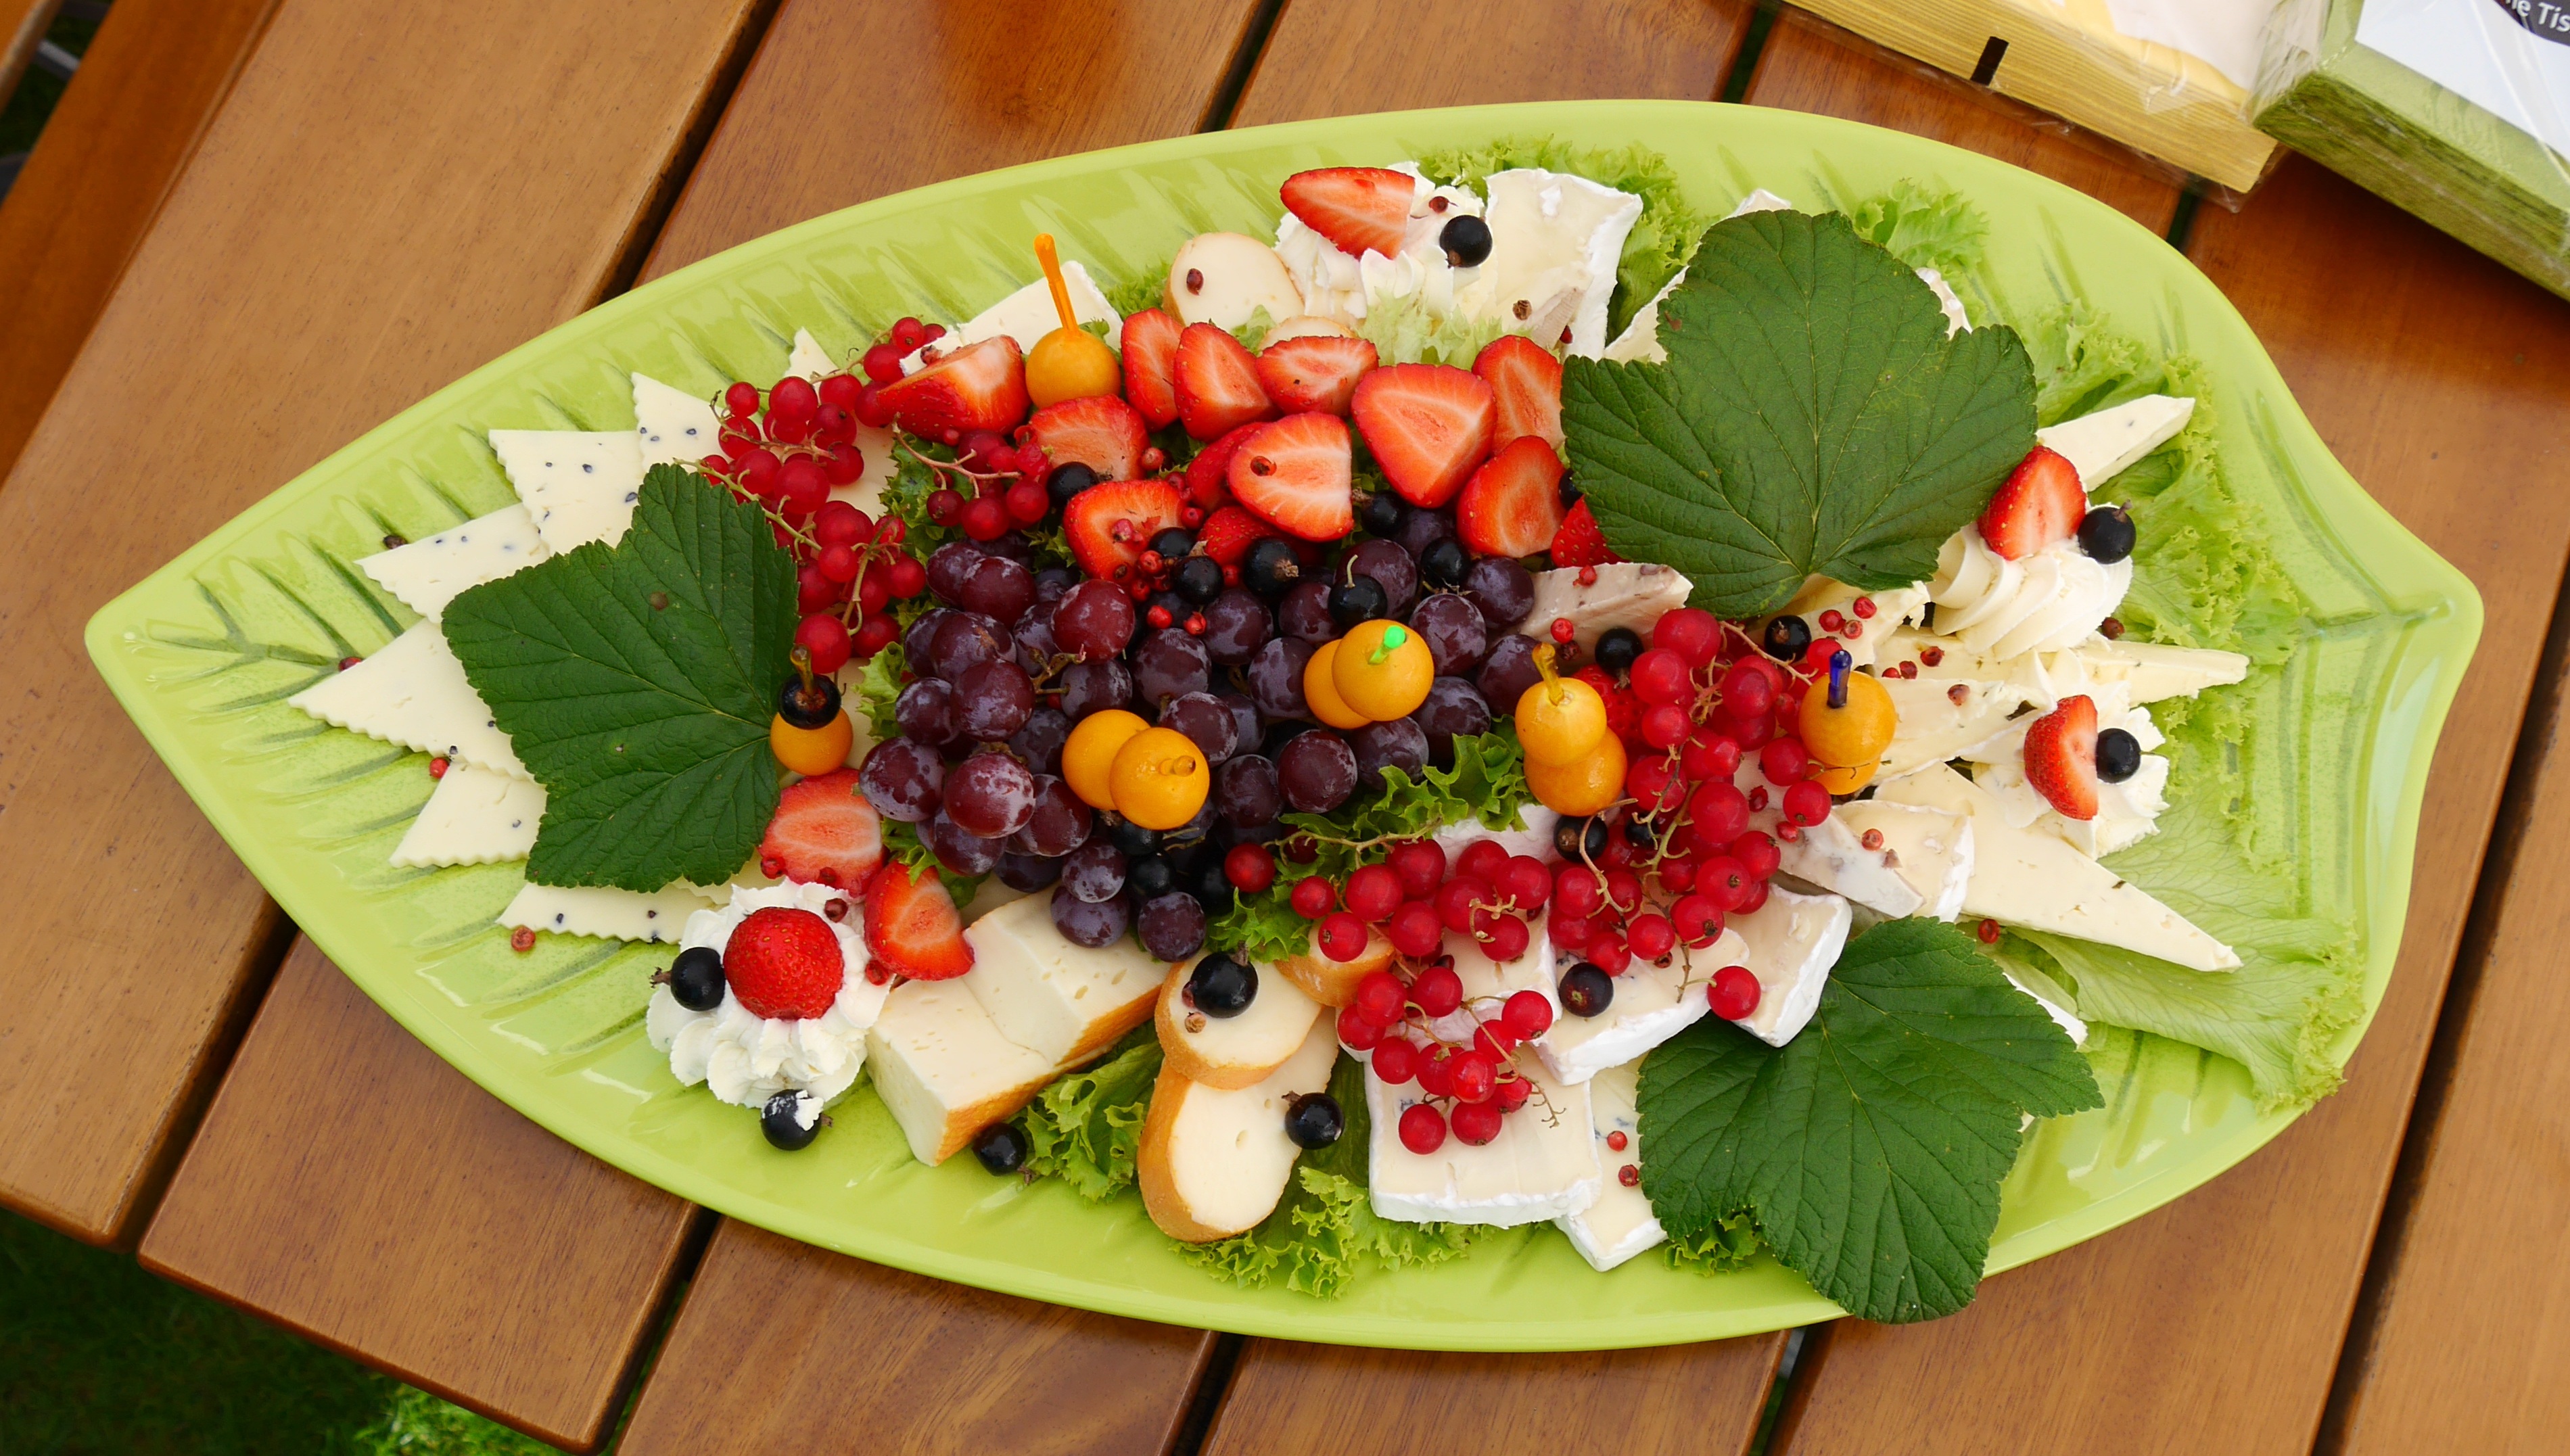
fruit, dish, meal, food, salad, produce, vegetable, snack, eat, watermelon, cuisine, hors d oeuvre, wurstplatte, greek salad